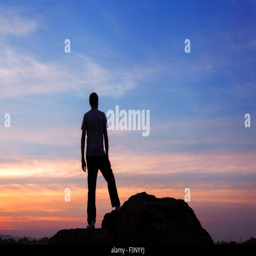
silhouette of a man with raised - up arms at the beautiful sunset on the mountain .